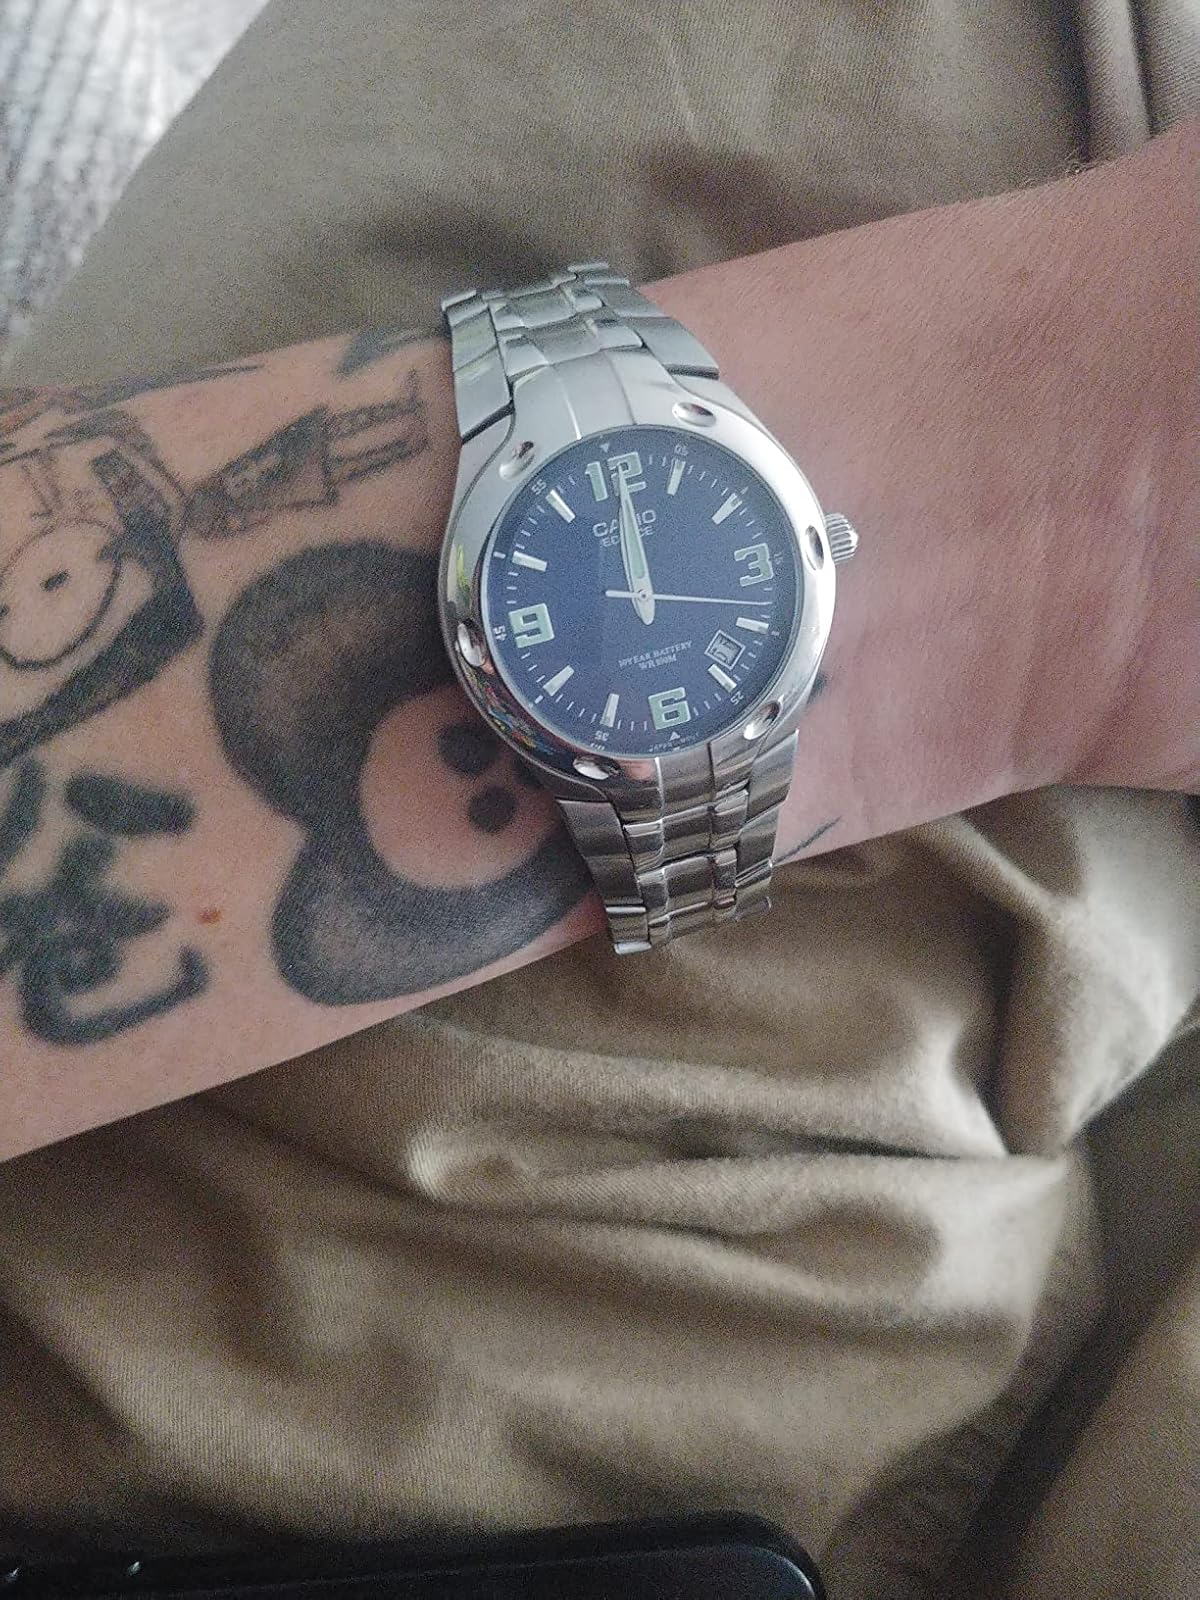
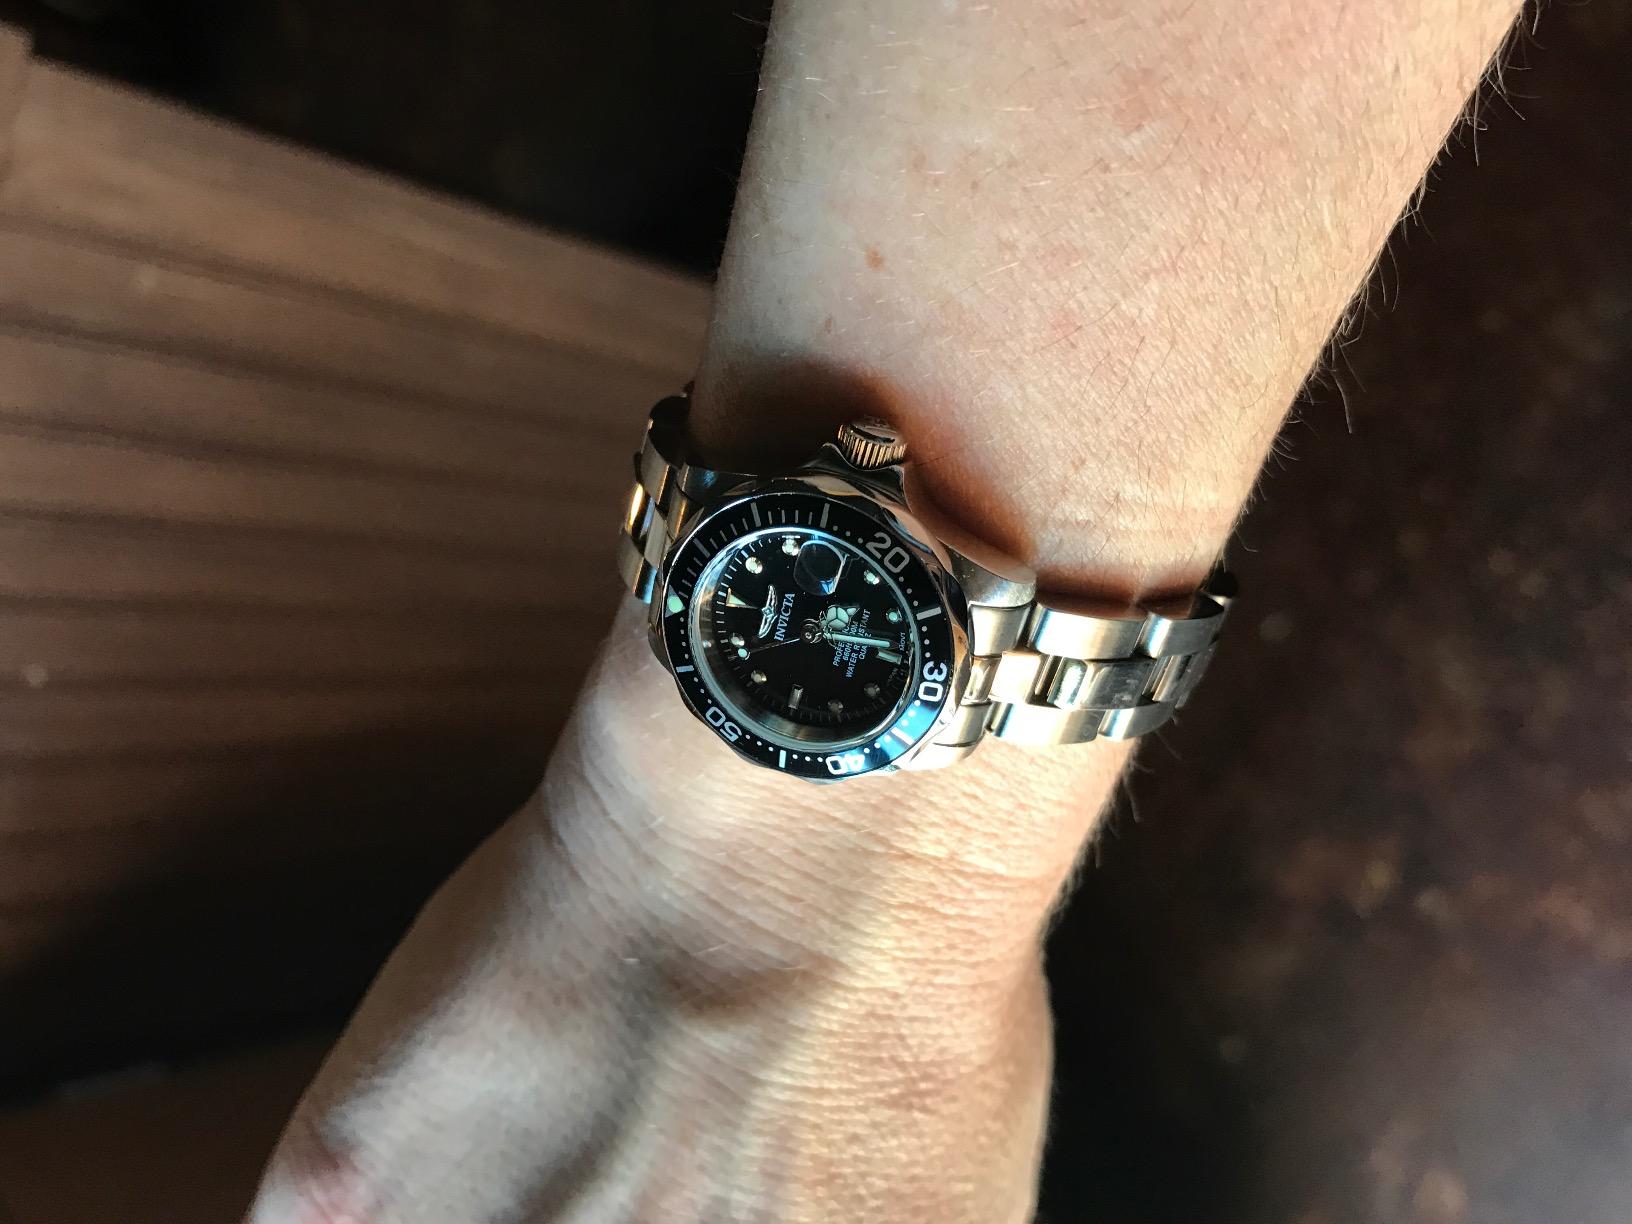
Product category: accessories_watch
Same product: no